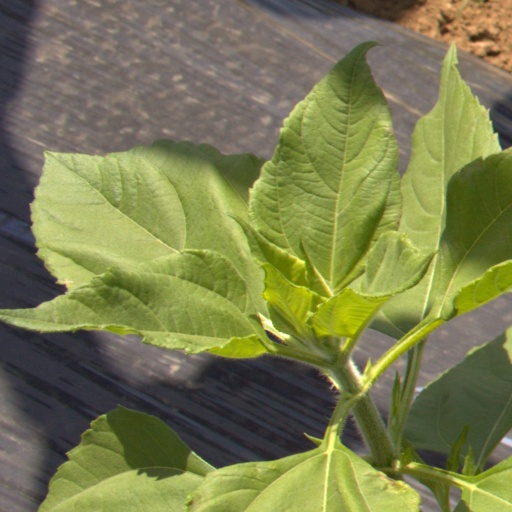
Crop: Jerusalem artichoke